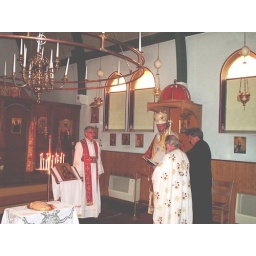
Liturgie voorgegaan door Bisschop Athenagoras van Sinope in concelebratie met Aartspriester Stephan Bakker - 2003.